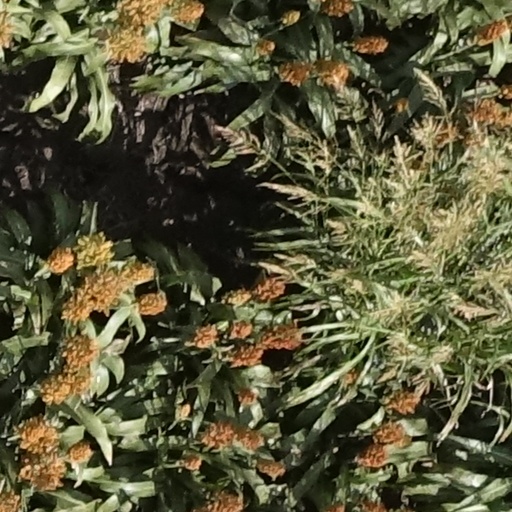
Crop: sorghum